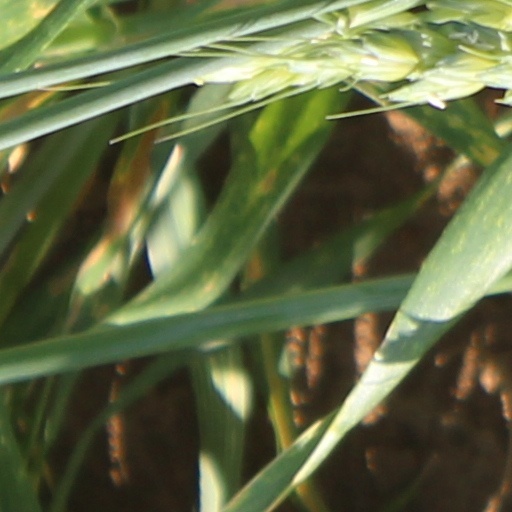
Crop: wheat